2020 Supercars Championship

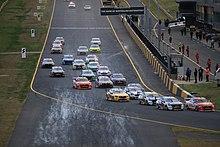
Sydney Motorsport Park hosted the Supercars return due the COVID-19 pandemic.

The Sydney SuperNight was originally scheduled to return to the calendar after a one-year absence, but was instead be the first event back after the enforced break due to the COVID-19 pandemic, and ran in daylight hours. Sydney Motorsport Park continued to host the event. The Gold Coast 600 was to have also become a night race. The Auckland Super400 moved from Pukekohe Park Raceway to Hampton Downs Motorsport Park. The change was made in response to Auckland Council passing legislation that prohibited from running any event at the circuit on key dates, with Anzac Day falling on the Saturday of the round.